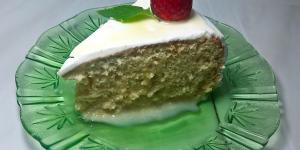
pastel de tres leches envinado